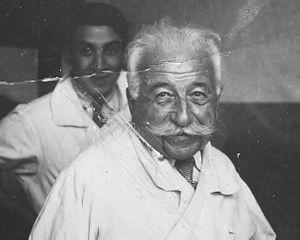
Hôpital Lyon Auguste Lumière